Outline of architecture

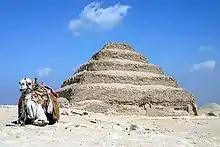
Pyramid of Djoser, a step pyramid built during the 27th century BC.

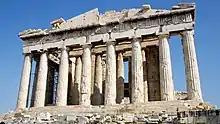
The Parthenon in Athens is considered the pinnacle of ancient Greek architecture.

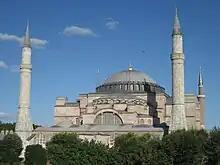
The Hagia Sophia, dating from 532AD, is one of the most famous examples of Byzantine architecture.

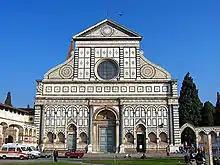
Renaissance façade of Santa Maria Novella in Florence.

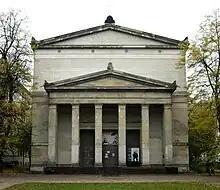
Restrained neoclassical style: the Elisabethkirche in Berlin.

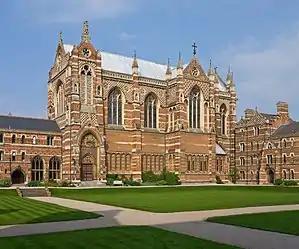
Keble College Chapel in Oxford, built in a gothic revival style.

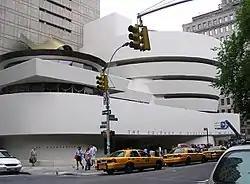
Solomon R. Guggenheim Museum in New York, by Frank Lloyd Wright.

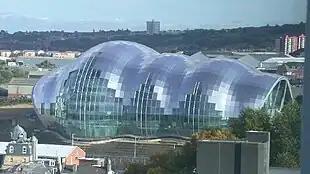
The Sage, Gateshead by Norman Foster: the trend towards organic shapes in contemporary architecture.

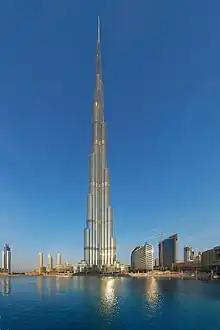
Burj Khalifa, Dubai: the tallest skyscraper in the world, completed in 2009.

Although not all buildings are architecture, the term encompasses a huge range of building types, as summarised in the following list pages: